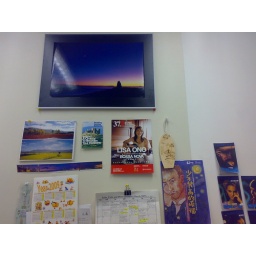
12 Mar, HK, my wall in the office